Action Jackson (2014 film)

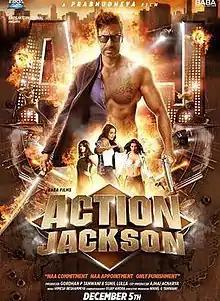
Theatrical release poster

Action Jackson is a 2014 Indian Hindi-language action film directed by Prabhu Deva and produced by Gordhan P. Tanwani and Sunil Lulla. The name of the film is borrowed from the 1988 American film of the same name. It stars Ajay Devgn in a dual role, alongside Yami Gautam, Sonakshi Sinha, Manasvi Mamgai, Kunaal Roy Kapur and Anandaraj.